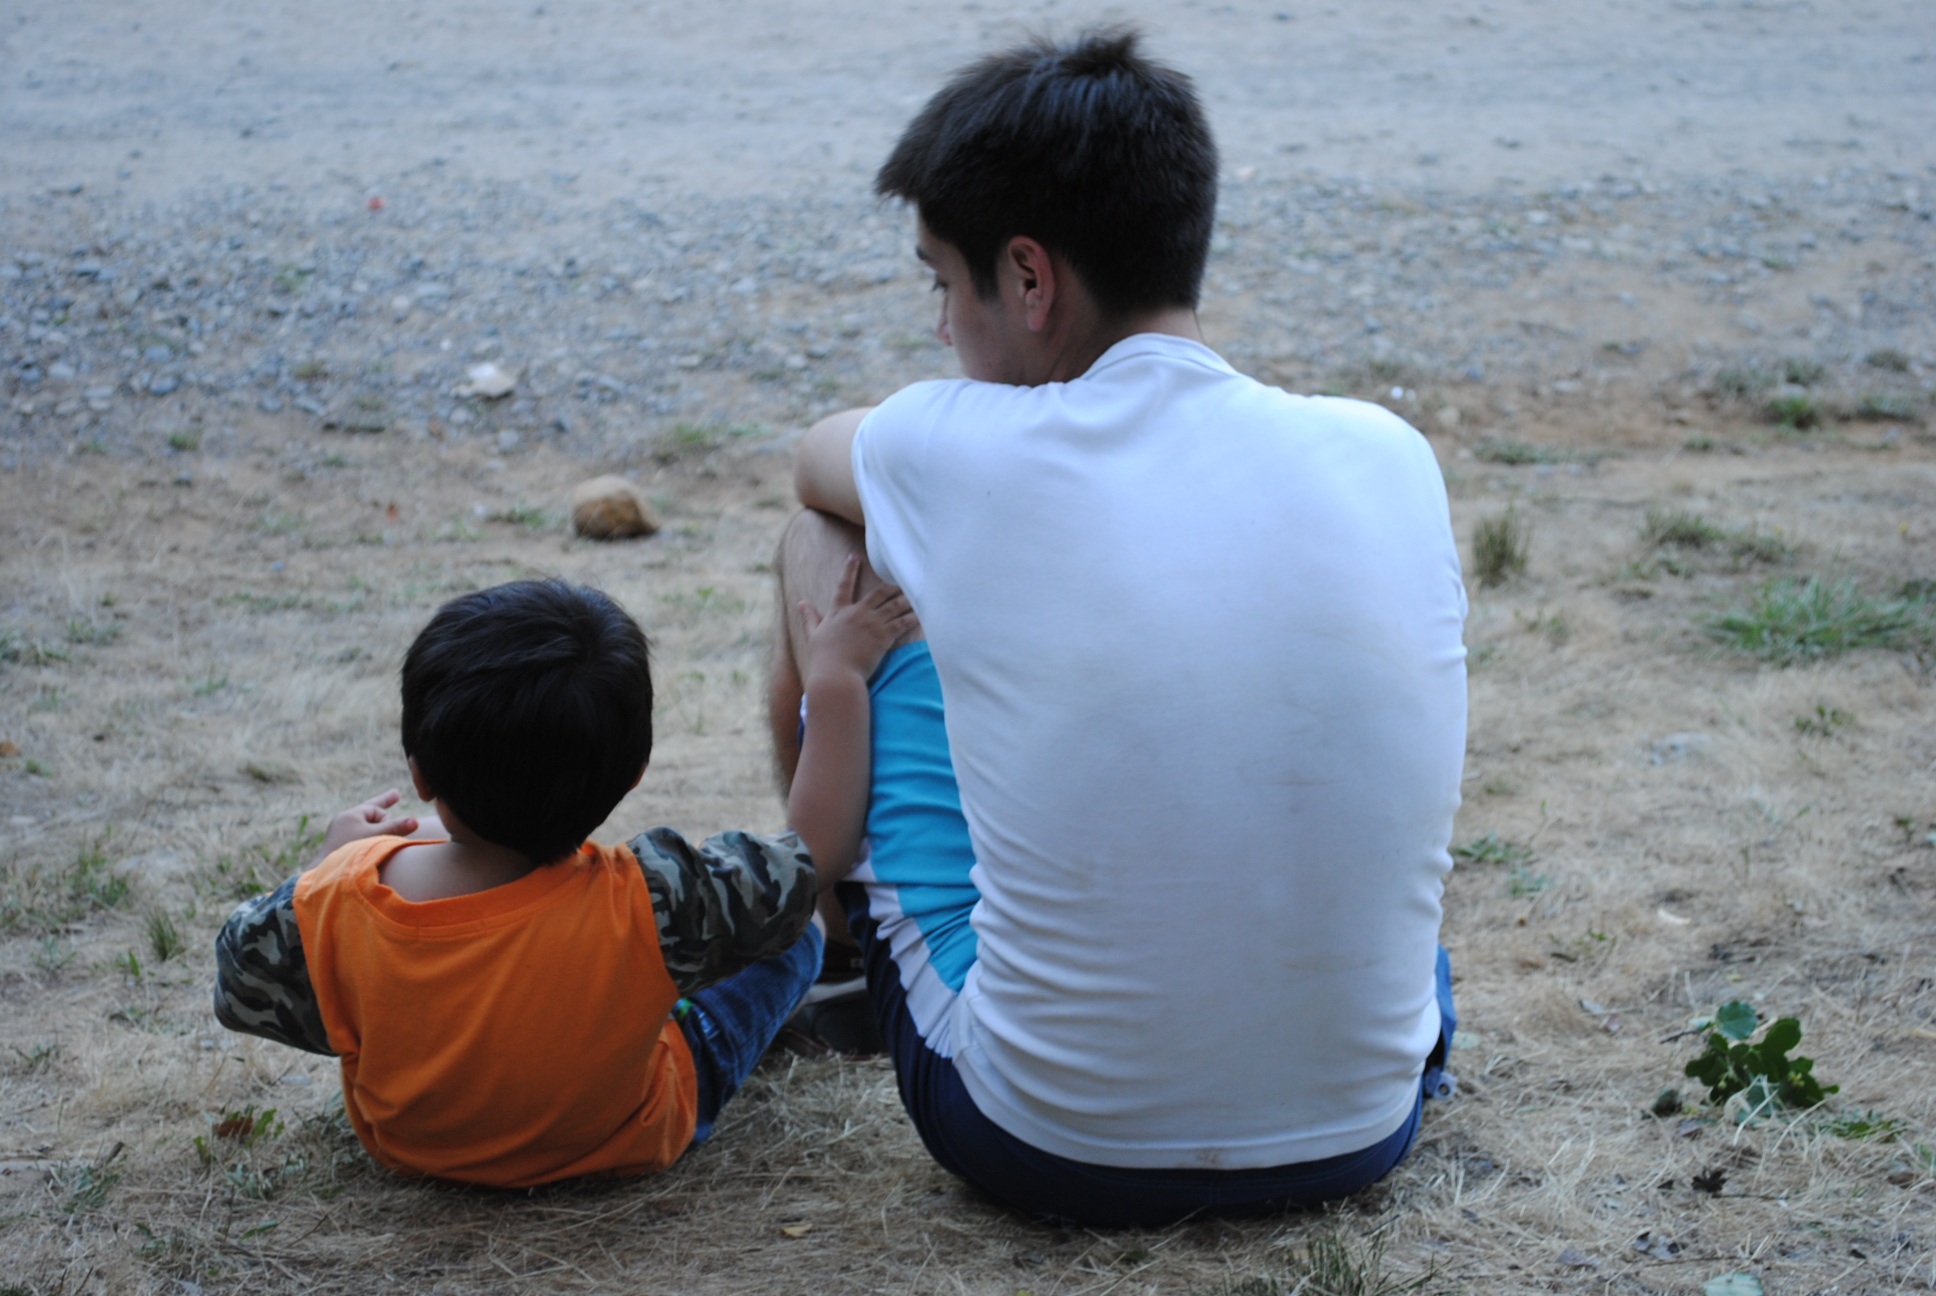
man, person, people, male, child, together, brothers, mates, human positions